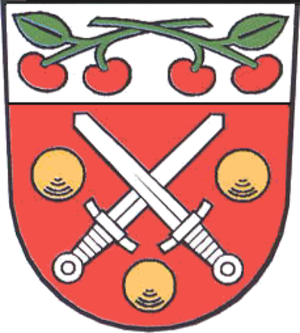
Metzels est une municipalité allemande du land de Thuringe, dans l'arrondissement de Schmalkalden-Meiningen, au centre de l'Allemagne. En 2015, sa population est de 644 habitants.